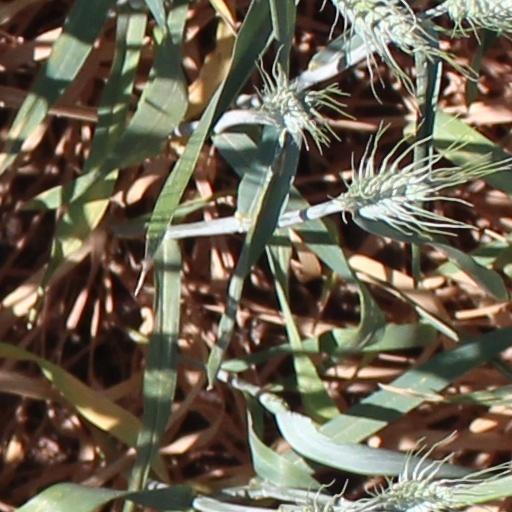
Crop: wheat